American Airlines Flight 191

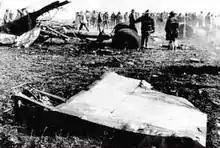
Firefighters survey the Flight 191 crash site in Des Plaines, Illinois

The aircraft climbed to about above ground level while spewing a white mist trail of fuel and hydraulic fluid from the left wing. The first officer followed the flight director and raised the nose to 14°, which reduced the airspeed from to the takeoff safety airspeed (V) of , the speed at which the aircraft could safely climb after sustaining an engine failure.